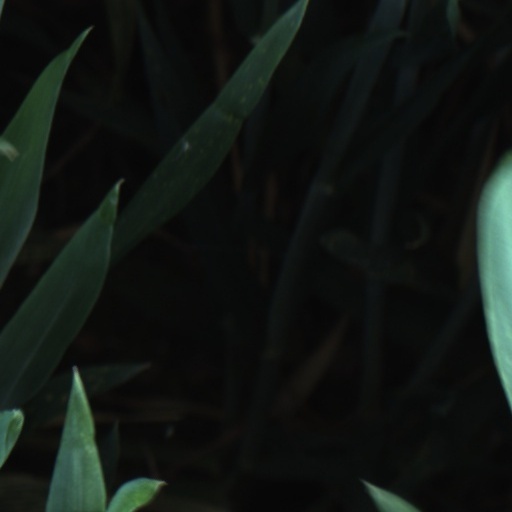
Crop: wheat